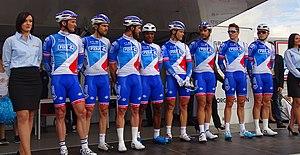
Reportage réalisé le jeudi 13 avril à l'occasion du départ et de l'arrivée du Grand Prix de Denain 2017 à Denain, Nord, Nord-Pas-de-Calais-Picardie, France.
La saison 2017 de l'équipe cycliste FDJ est la vingtième-et-unième de cette équipe.